Russo-Turkish war (1768–1774)

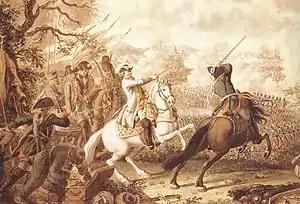
Battle of Kagul, Southern Bessarabia, 1770

On September 17, 1769, the Russians began their initial campaign over the Dniester into Moldavia. The elite Ottoman janissaries took heavy casualties from the Russians at Khotyn but managed to hold on; the remainder of the Ottoman army panicked and abandoned the field, and the Russians claimed the fortress. With the Ottomans in disarray the Russians took the capital of Moldavia (Jassy) on October 7. They continued the advance south into Wallachia, occupying its capital Bucharest on November 17. From the capital of Bucharest, the Russians fanned out through the principality, only later being challenged by Grand Vizier Mehmed Emin Pasha at Kagul on Aug 1, 1770. The Russians routed the Grand Vizier's forces and allegedly one-third of the Ottoman troops drowned in the Danube trying to escape.